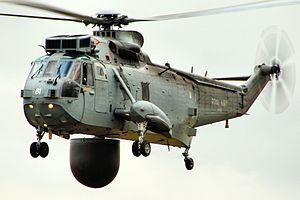
Le Westland WS-61 Sea King, ou plus simplement Westland Sea King est un hélicoptère militaire britannique directement dérivé du Sikorsky S-61 américain. Il a été exporté dans plusieurs pays.